Romito di Laterina bridge

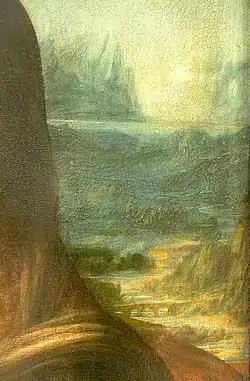
The bridge in the background of the "Mona Lisa"

The Romito di Laterina Bridge is a four arched bridge from Etruscan-Roman times located in Laterina in the Province of Arezzo, Italy. In 2023, Italian historian Silvano Vinceti proposed it could be the bridge in background of Leonardo da Vinci's painting, "Mona Lisa."